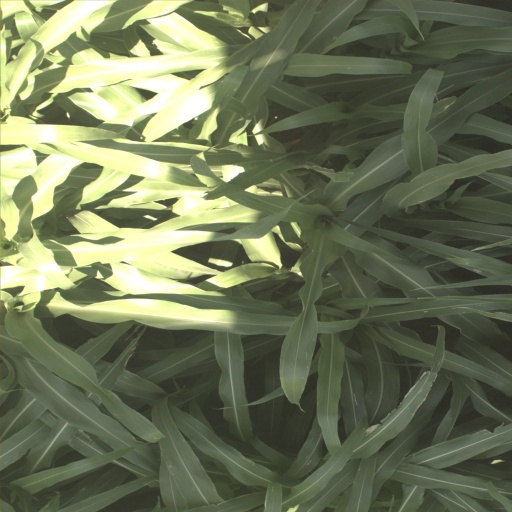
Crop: sorghum